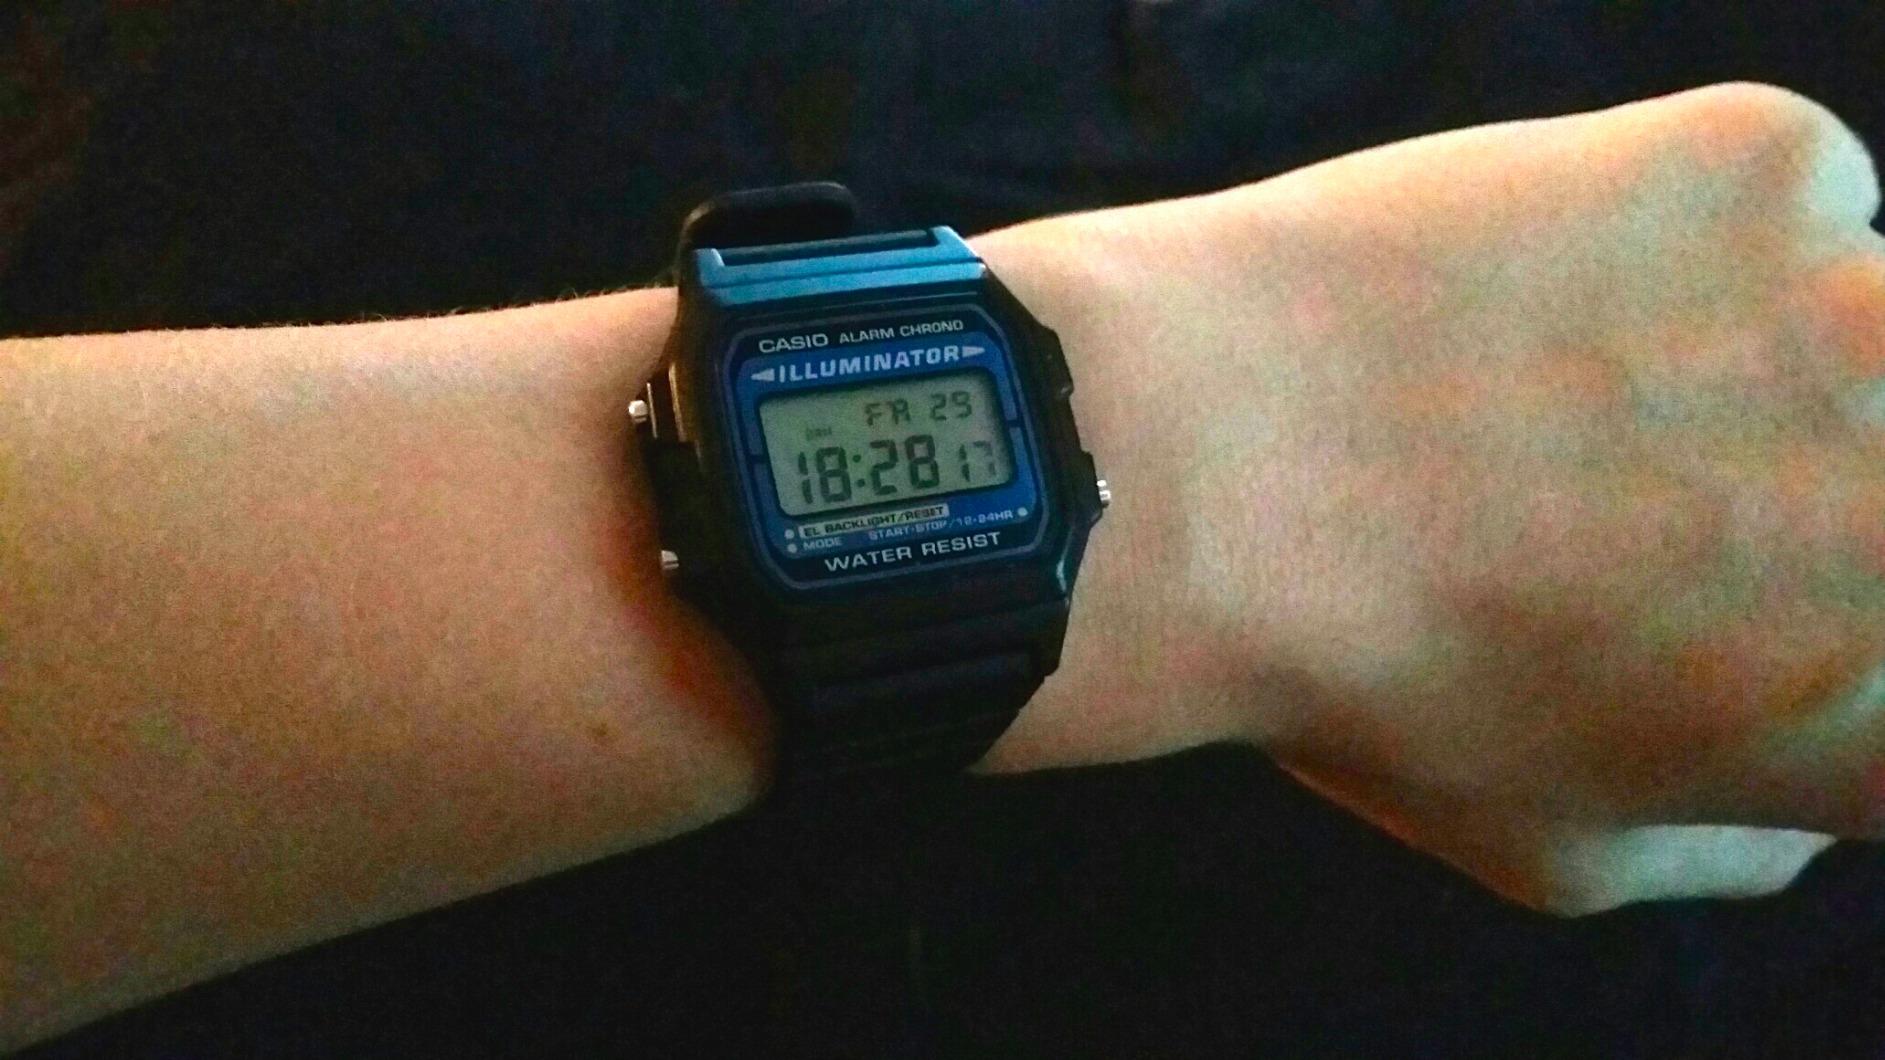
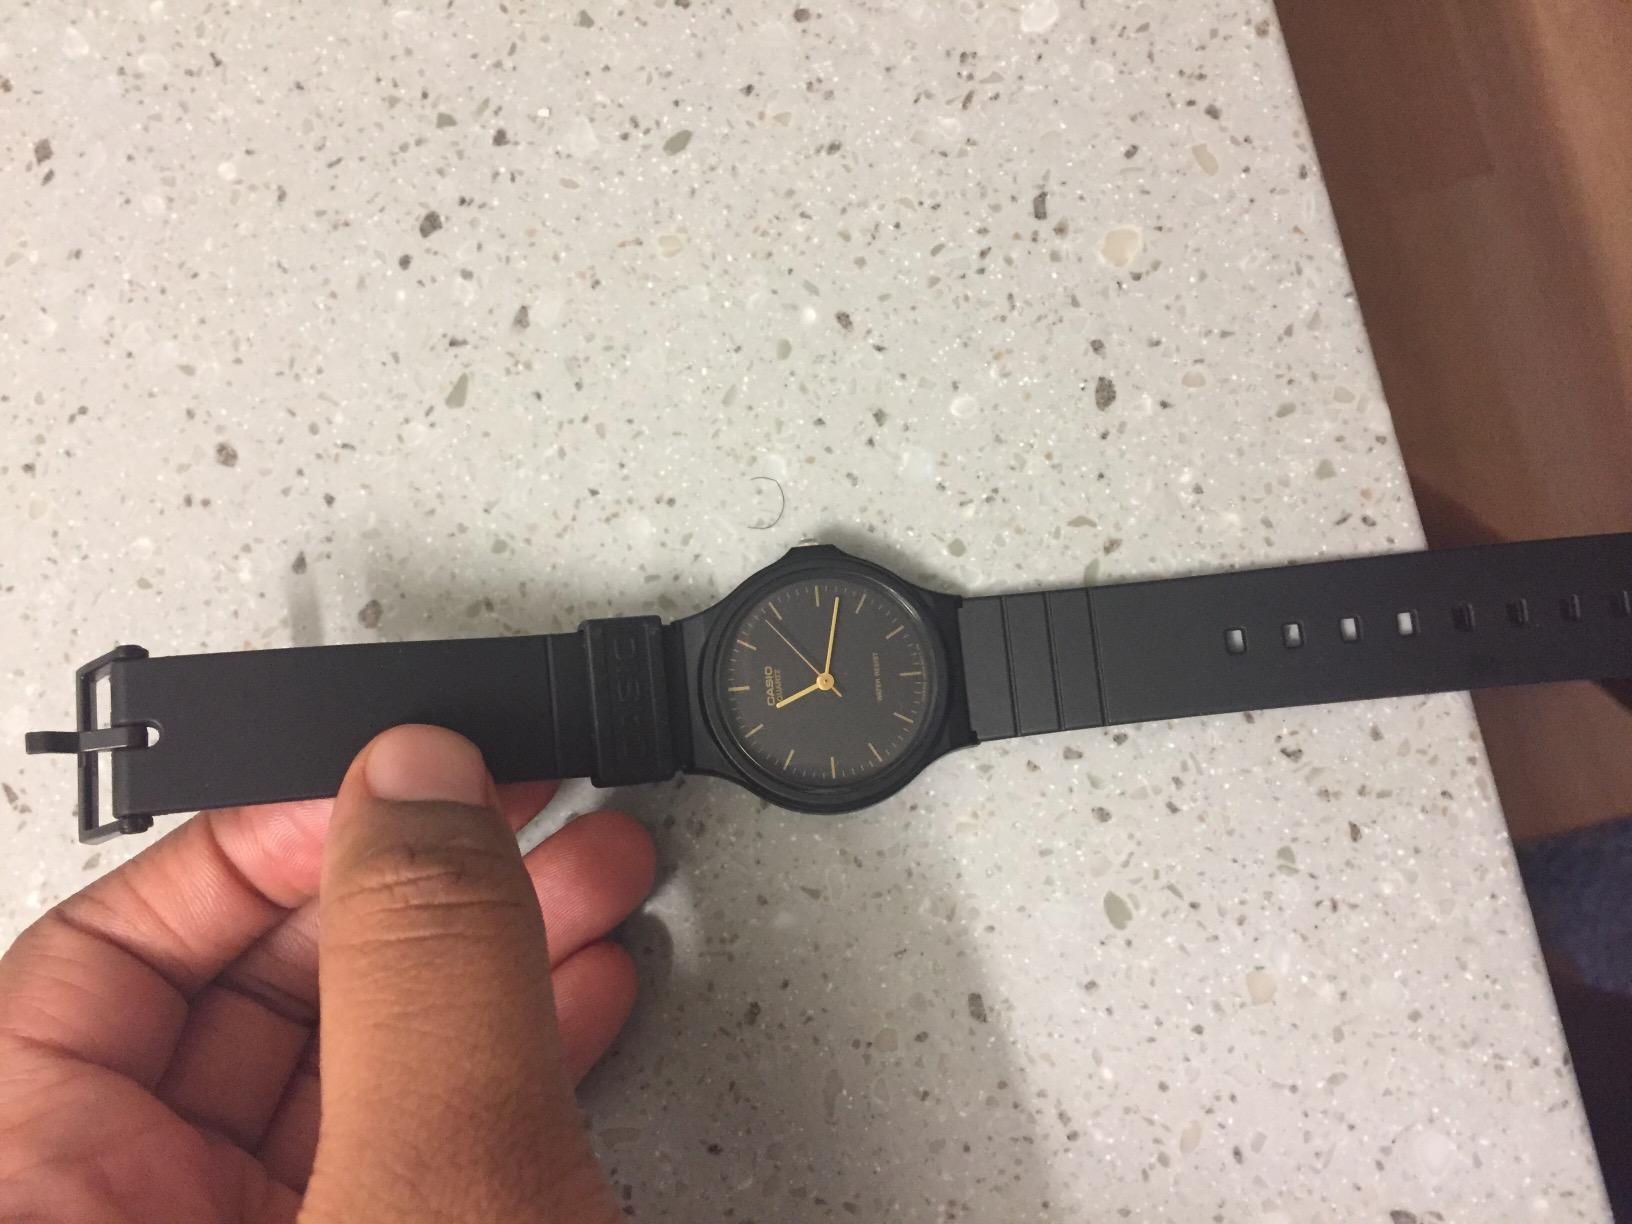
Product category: accessories_watch
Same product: no